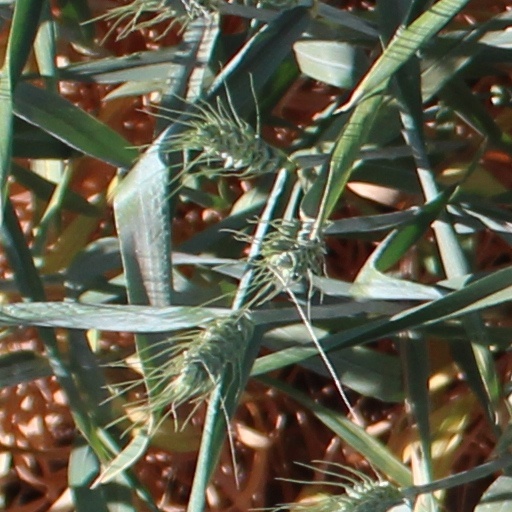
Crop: wheat